Jitsi

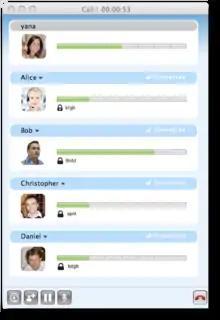
Jitsi Desktop's conference call window on Mac OS X

Jitsi Meet is an open source JavaScript WebRTC application used primarily for video conferencing. In addition to audio and video, screen sharing is available, and new members can be invited via a generated link. The interface is accessible via web browser or with a mobile app. The Jitsi Meet server software can be downloaded and installed on Linux-based computers. Jitsi owner 8x8 maintains a free public-use server for up to 100 participants at meet.jit.si.